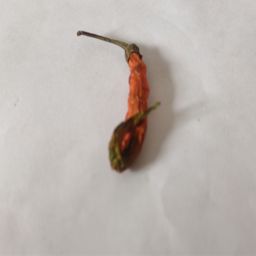
Crop: Chile Pepper
Quality: Dried